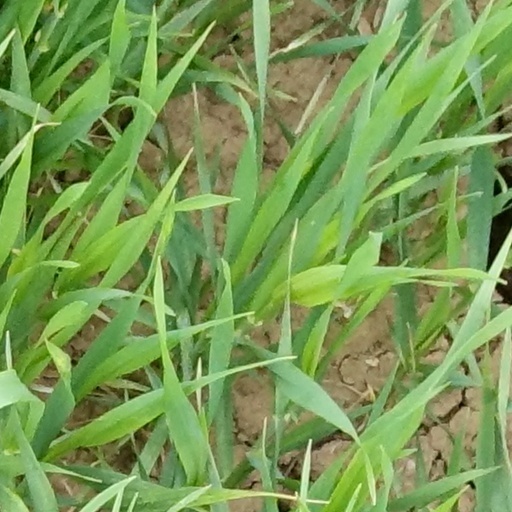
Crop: wheat